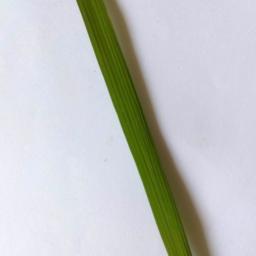
Label: Rice___Healthy